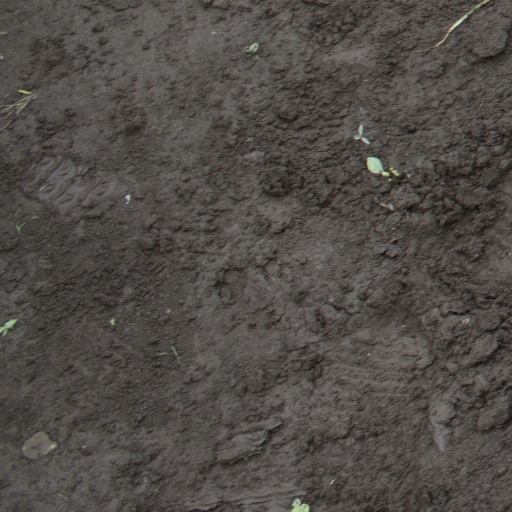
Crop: soybean